Master-at-arms (United States Navy)

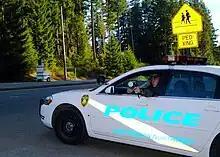
U.S. Navy Master-at-Arms performing traffic enforcement of the installation's speed limit

The authority of a Master-at-Arms is derived from many sources. Under Title 10 U.S.C., they enforce the provision of the Uniform Code of Military Justice (UCMJ) (10 U.S.C. § 47). Under the Assimilative Crimes Act (18 U.S.C.§ 13) it provides that local and state criminal codes may be assimilated for enforcement and criminal investigation purposes on military installations. Other sources of authority for masters-at-arms include the Manual for Courts-Martial, United States Navy Regulations, internal directives from the Office of the Secretary of Defense (SECDEF), Office of the Secretary of the Navy (SECNAV), the Office of the Chief of Naval Operations (CNO), and local directives issued by the commanding officer.